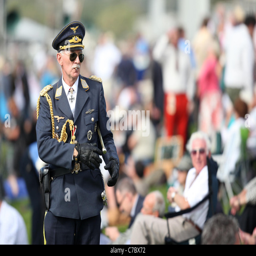
man dressed in military uniform .